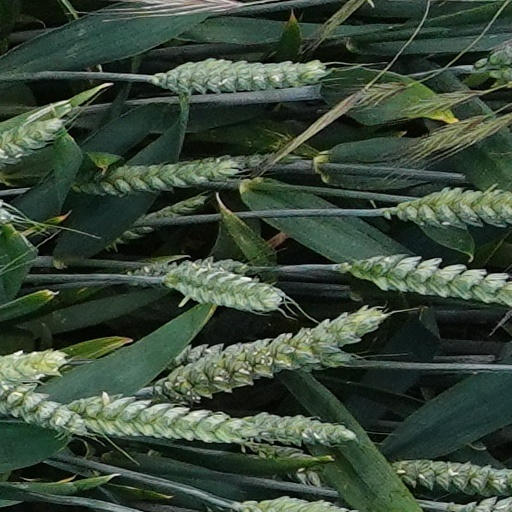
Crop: wheat